Anti-Revolutionary Party

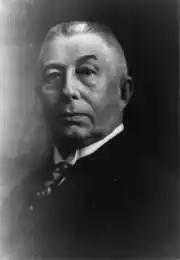
Hendrikus Colijn, party leader 1920–1940, Prime Minister 1925–1926 and 1933–1939.

After the Pacification of 1917, marked by the introduction of universal suffrage, the party never received more than twenty percent of the vote. The 1918 election provided a decisive test for the party, where the party won two additional seats. The three confessional parties won 50 seats. The confessional parties formed a new cabinet, led by the Catholic Charles Ruijs de Beerenbrouck. The ARP supplied three ministers and former prime minister Theo Heemskerk became Minister of Justice. A group of concerned anti-revolutionaries, led by Gerrit Kersten, founded the Reformed Political Party, which opposed universal suffrage and cooperation with the Catholics. The electorate of the ARP changed in the interbellum – the difference between lower class Protestants who voted ARP and middle class Protestants who voted CHU began to disappear, with religious differences between the Dutch Reformed Church (CHU) and the Reformed Churches in the Netherlands (ARP) becoming more important.